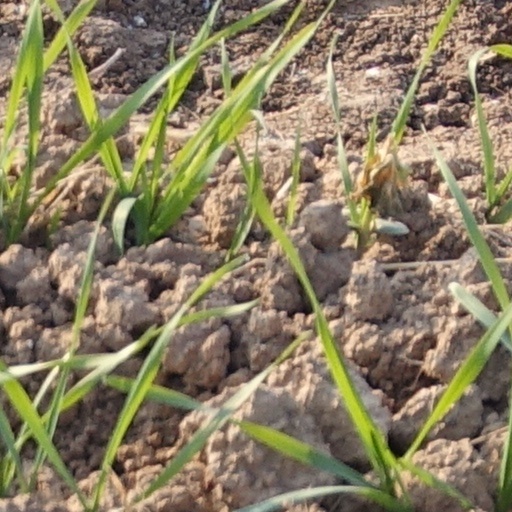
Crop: wheat